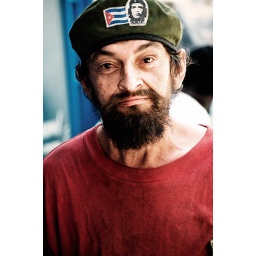
a man pretending he is Che, he is walking in Obispo street - the most popular tourists' street